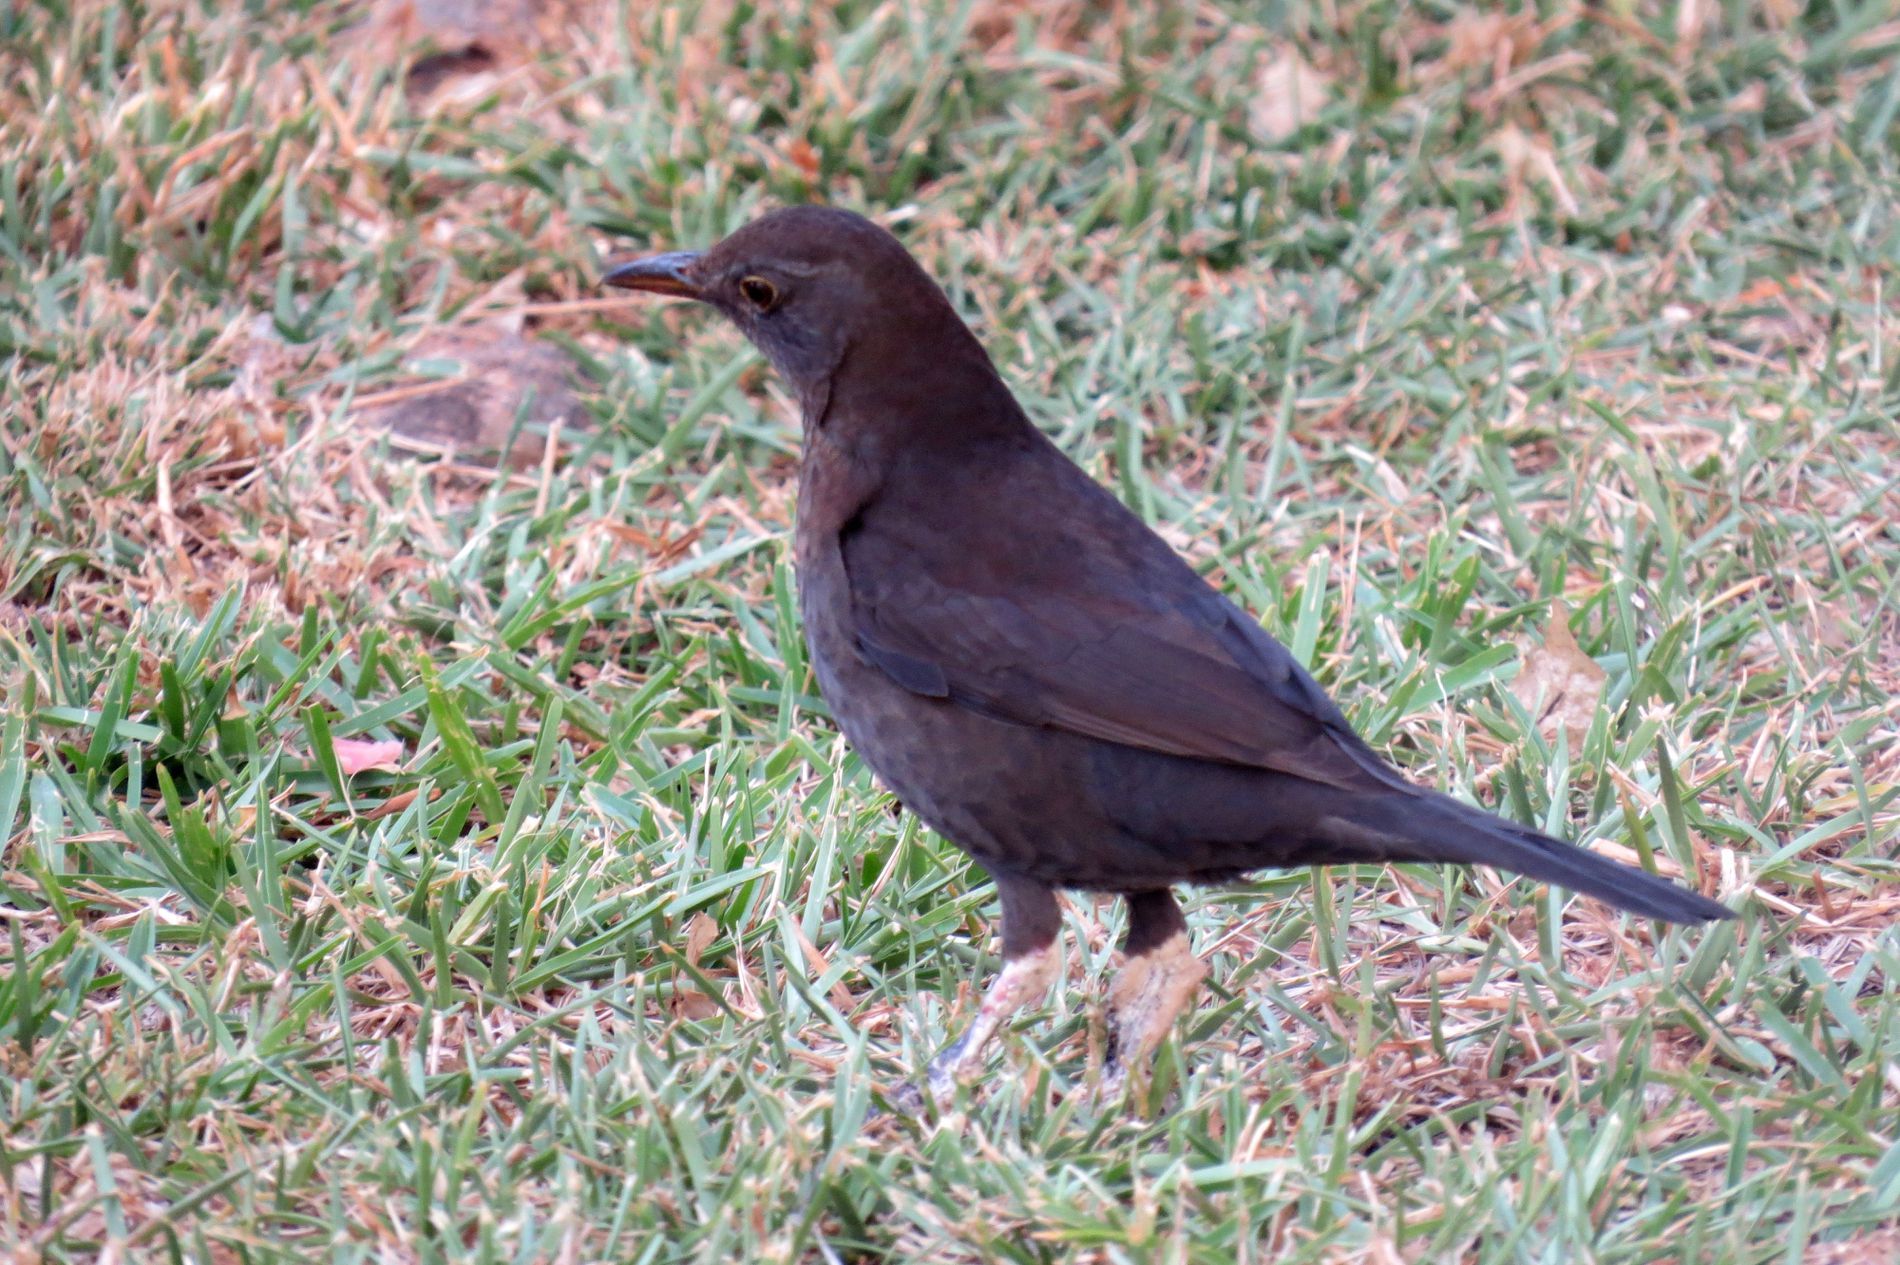
Observing blackbird
A beautiful blackbird stands confidently and proudly on a grassy ground. Its brownish-black feathers appear soft and symmetrical. The bird's feet are partially covered in black feathers while the rest of the feet appear in beige color as if it were wearing shorts giving it a  cute appearance.
Close-up shot from a slightly oblique angle from above outdoors in daylight. The reflection of the light on the brownish-black feathers gives the bird a captivating appearance. The bird stands strong and steady on the ground yet at the same time comfortable and confident. The scene is sharp and delicate at the same time.
Labels: Animal, Bird, Blackbird, Beak, Grass, Plant
Camera: Canon Canon PowerShot SX50 HS
Lens: 4.3 - 215.0 mm, 4-215mm
Aperture: F5.6
Exposure: 1/160 sec
ISO: 400
Focal length: 143.5 mm